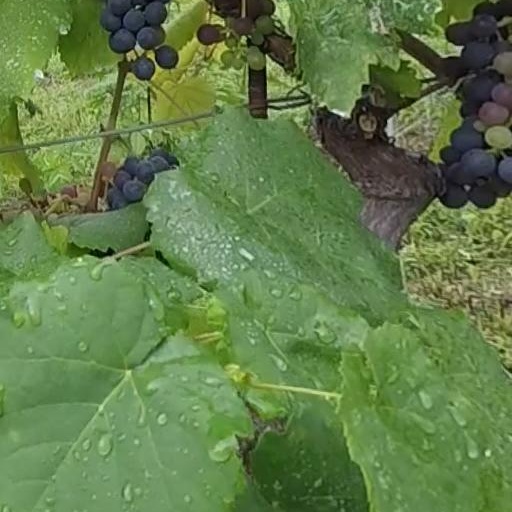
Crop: grape